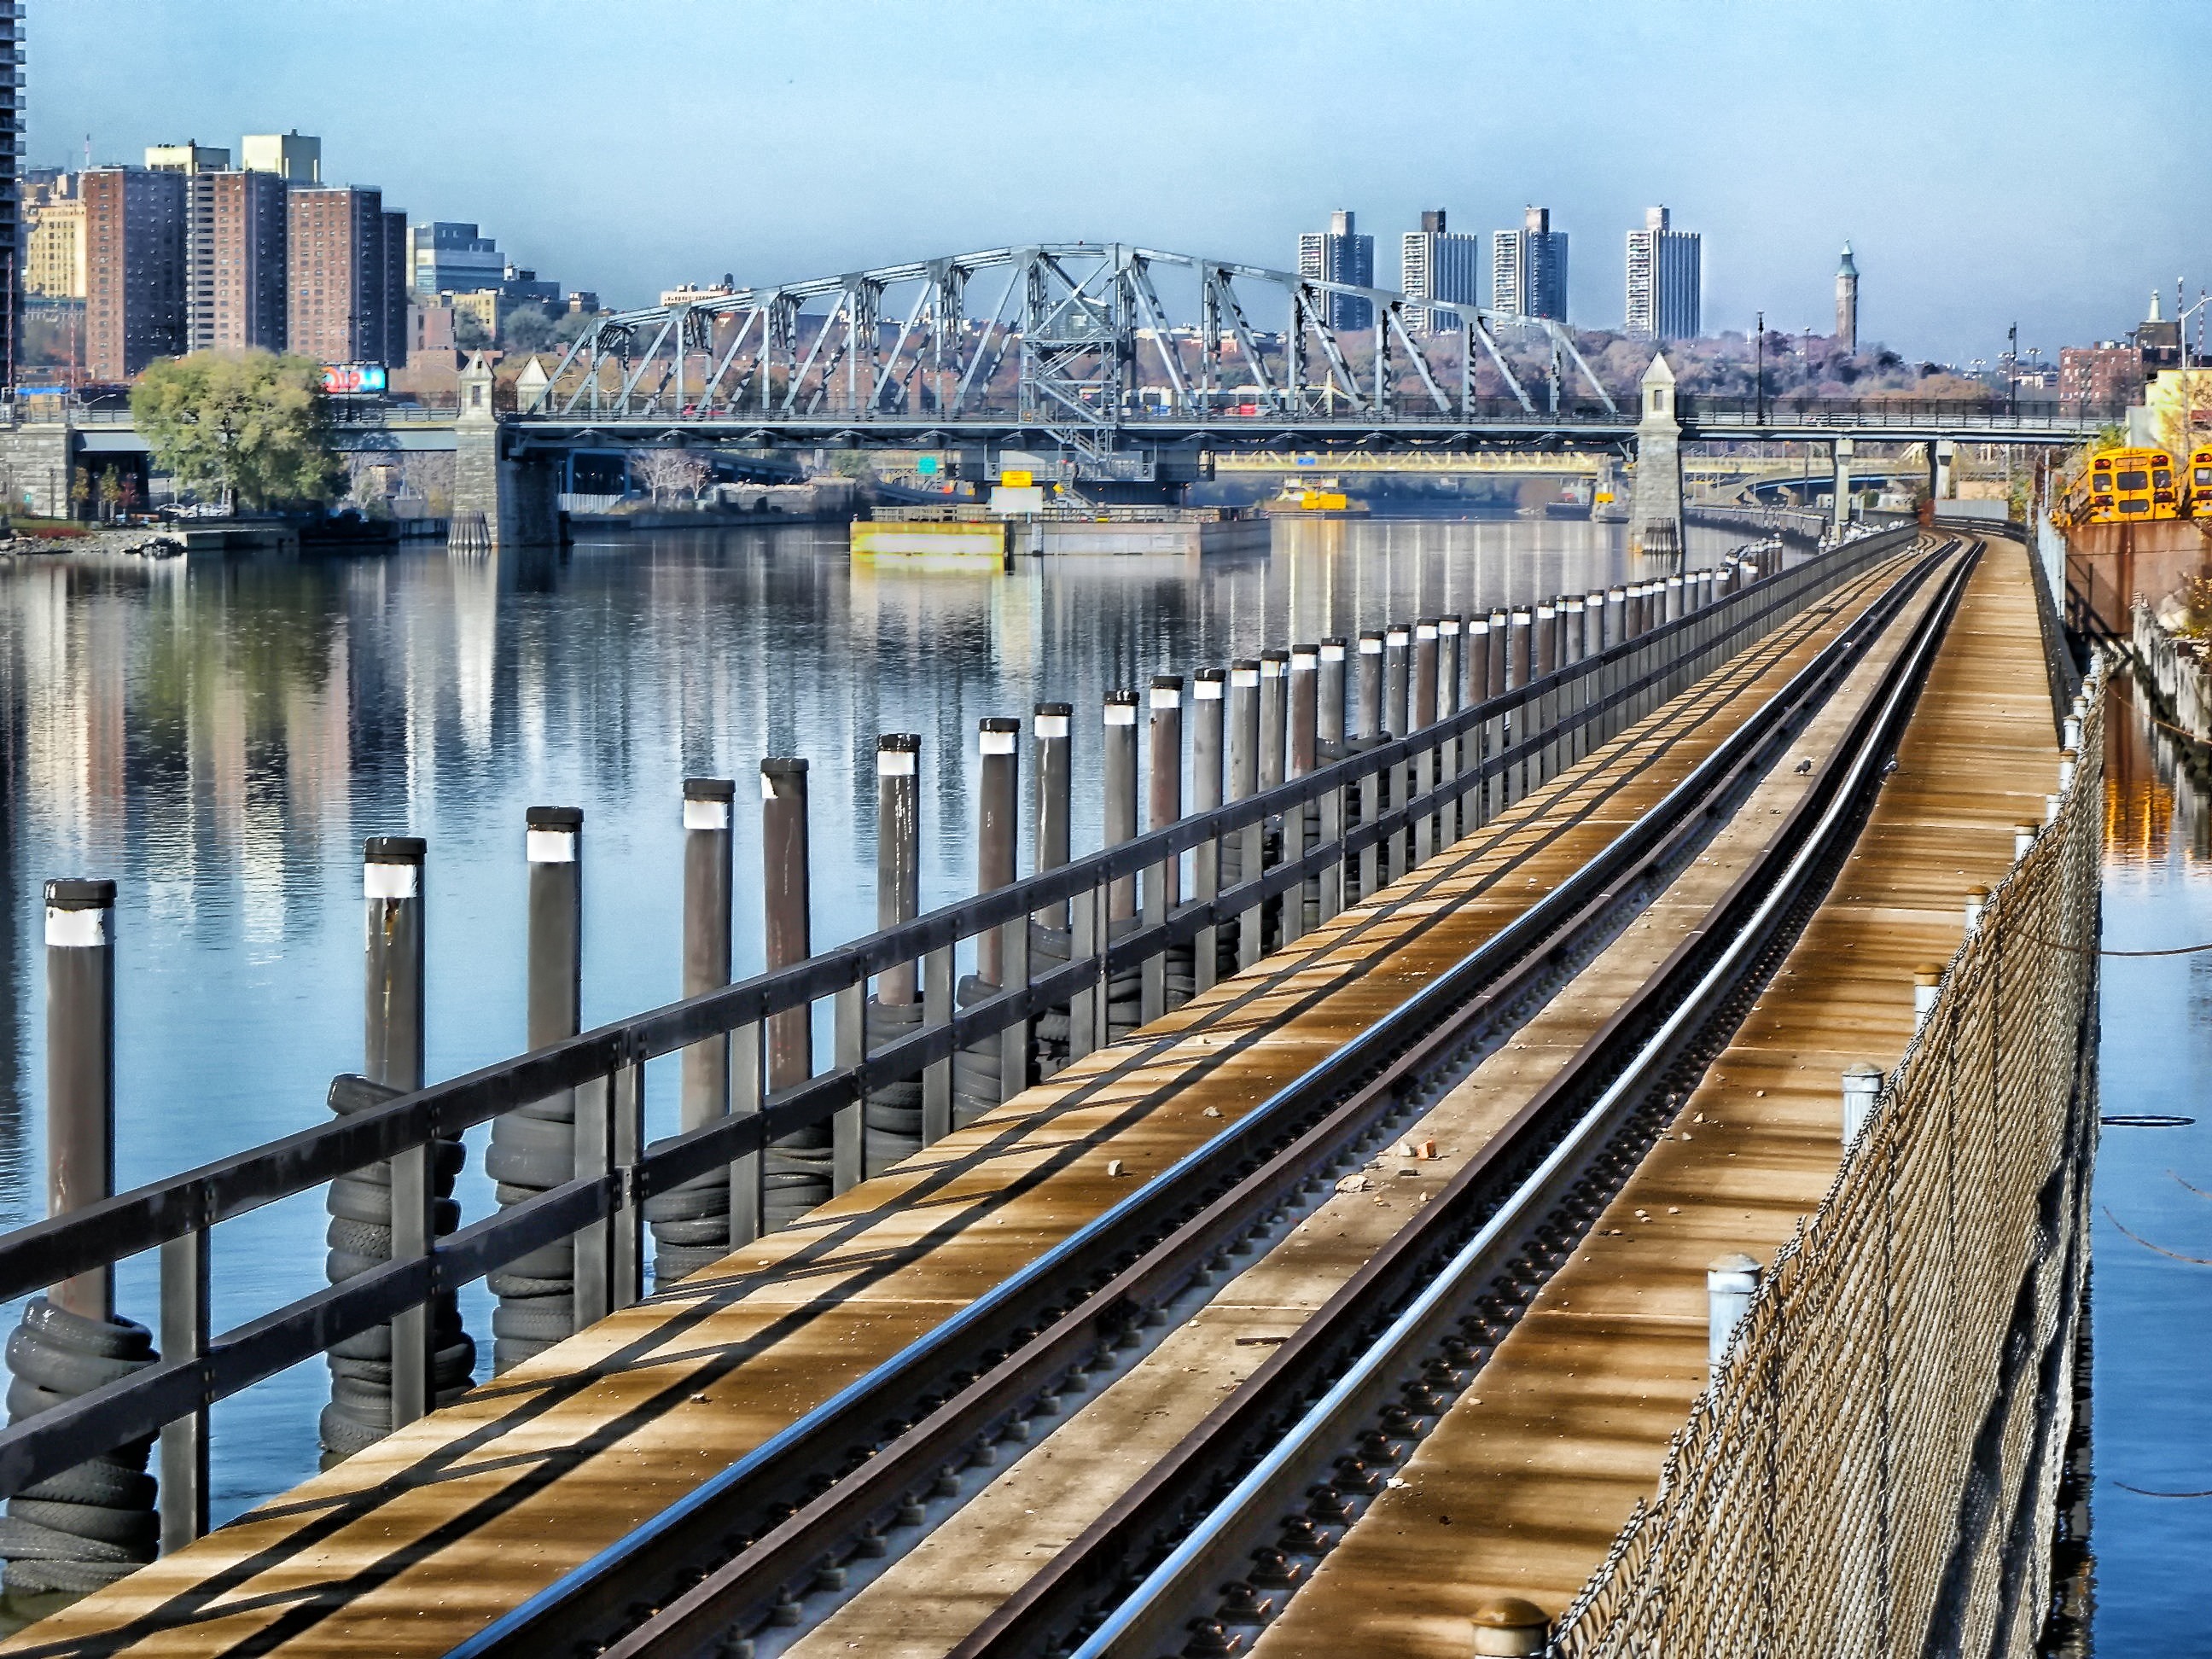
track, railroad, bridge, skyline, urban, river, new york city, cityscape, transport, reflection, vehicle, public transport, tracks, hdr, buildings, reflections, cities, rail transport, metropolitan area, the bronx